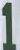
Number: 1